Jean-Nicolas Curély

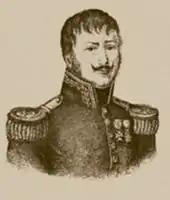
Jean-Nicolas Curély.

Jean-Nicolas Curély ( 1774–1827), French cavalry leader, was the son of a poor peasant of Lorraine.